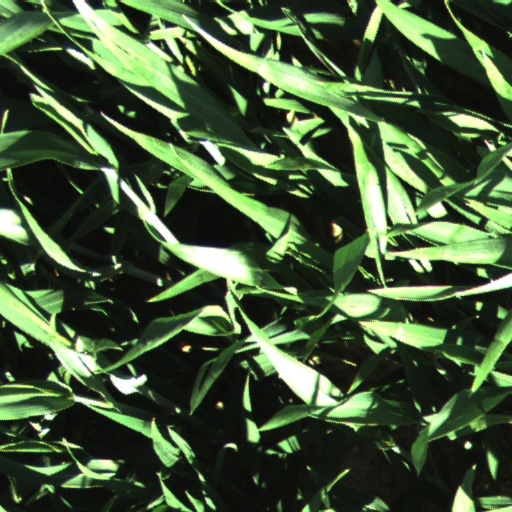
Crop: wheat